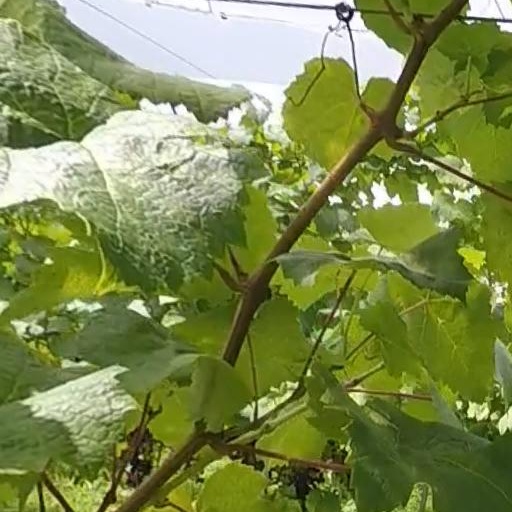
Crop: grape